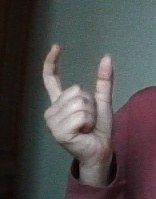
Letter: nun